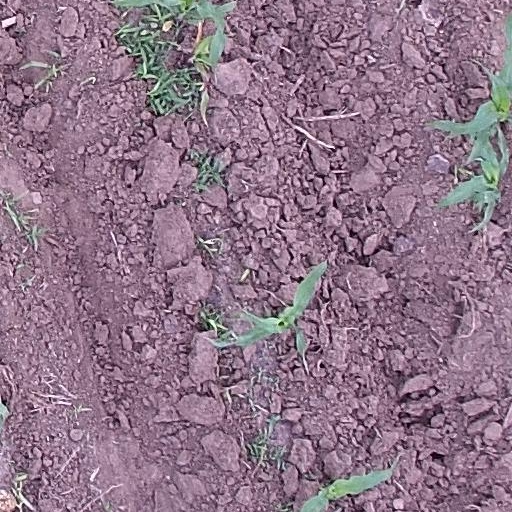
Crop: maize; corn